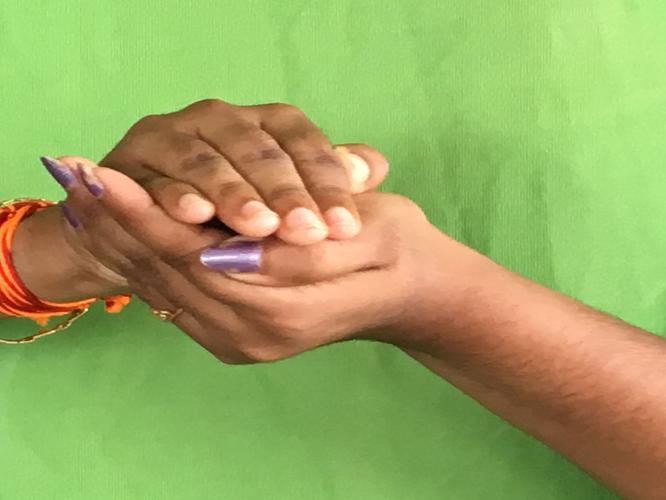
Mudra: Samputa
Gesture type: double_hand